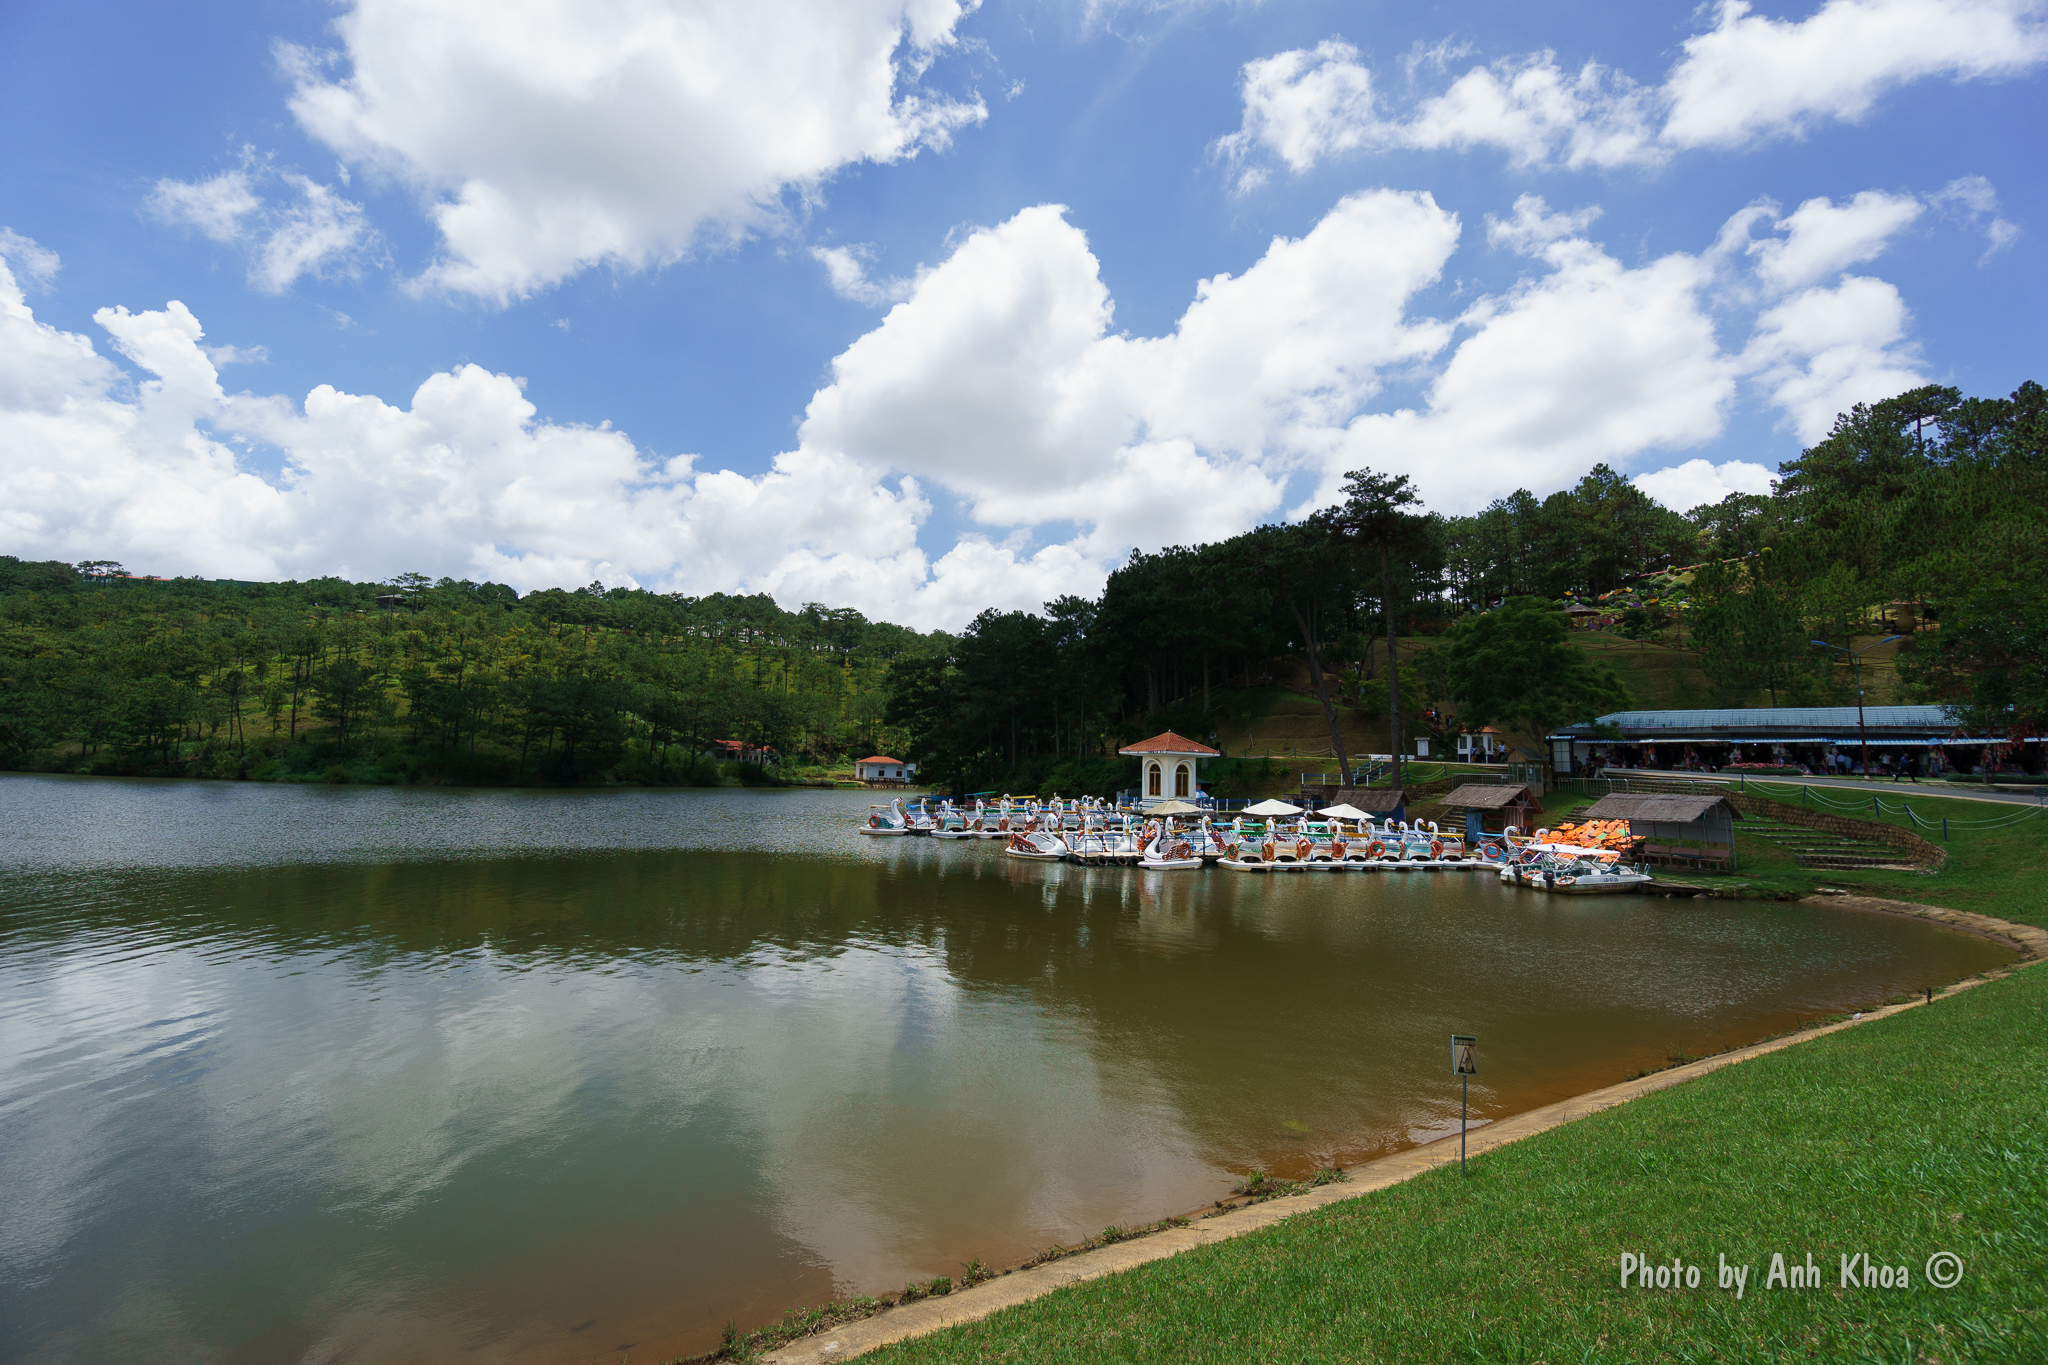
user: text: Bầu trời trong ảnh có màu gì?
assistant: text: Xanh lam

user: text: Có bao nhiêu ngôi đình nhỏ có mái đỏ cam ở cạnh hồ?
assistant: text: Một

user: text: Hồ trong ảnh có tên gọi phổ biến nào?
assistant: text: Hồ Đa Thiện

user: text: Hoạt động đạp thuyền thiên nga trên hồ thường mang ý nghĩa gì đối với du khách?
assistant: text: Thường tượng trưng cho sự lãng mạn, niềm vui gia đình hoặc trải nghiệm thư giãn.

user: text: Các hoạt động giải trí trên hồ được tổ chức ở đâu và có mối liên hệ như thế nào với cảnh quan rừng thông bao quanh?
assistant: text: Các hoạt động giải trí trên hồ được tổ chức tại khu vực bến thuyền với nhiều thuyền đạp. Cảnh quan rừng thông bao quanh tạo nên một không gian thiên nhiên trong lành, yên bình, là bối cảnh lý tưởng cho các hoạt động giải trí và thu hút du khách.